Electric Yerevan

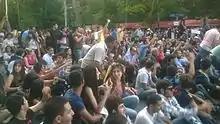
Sit-in in Mashtots Avenue.

Protests began on June 19, 2015 and locally referred to as #ElectricYerevan, Revolution of socket, ElectroMaidan, EnergoMaidan. The latter two are a pun on Ukraine's Euromaidan in late 2013/early 2014. Protesters have stated that they do not wish to replicate Euromaidan and that they were angered by the suggestion in the Russian media that their protests are "a new Maidan". Lead figure Vaghinak Shushanyan credited the organization’s widespread support due to its specific demands — increased oversight of ENA, a reversal of the price hike and refusal to engage in political horse trading.